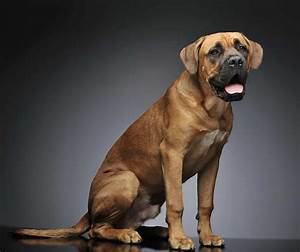
Label: cane